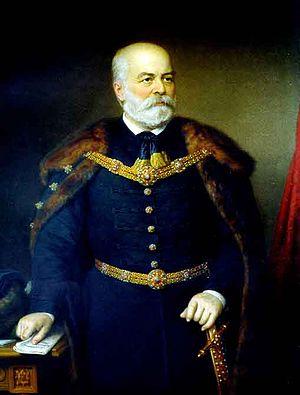
Miklós Barabás, né le 10 février 1810 à Kézdimárkosfalva et décédé le 12 février 1898 à Budapest, est un peintre et graveur hongrois. Il est surtout connu pour ses portraits.